Al-Qudaibiya Palace

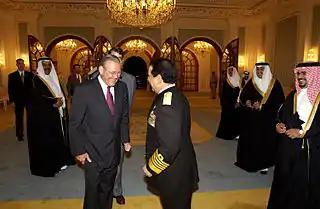
Secretary of Defense Donald Rumsfeld (left) being greeted by Crown Prince Salman bin Hamad Al Khalifa in the Gudaibiya Palace on 9 October 2004

For decades the palace has hosted some of the most important political and economy-related conferences in the country, having a prominent role in the foreign affairs of the country. The proclamation of the accession of Salman Al Khalifa, after his father's death in February 1942 was made from the steps of the Gudaibiya Palace, read by the ruler's uncle, Shaikh Mohammad bin Isa. It has a major political function; the King's cabinet usually meets every Sunday at the palace and the Prime Minister has an office at the palace.